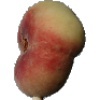
Label: Peach Flat 1